Propeller (aeronautics)

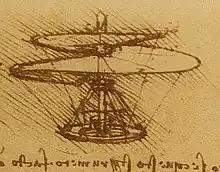
Leonardo's aerial screw

The earliest references for vertical flight came from China. Since around 400 BC, Chinese children have played with bamboo flying toys. This bamboo-copter is spun by rolling a stick attached to a rotor between one's hands. The spinning creates lift, and the toy flies when released. The 4th-century AD Daoist book "Baopuzi" by Ge Hong (抱朴子 "Master who Embraces Simplicity") reportedly describes some of the ideas inherent to rotary wing aircraft.